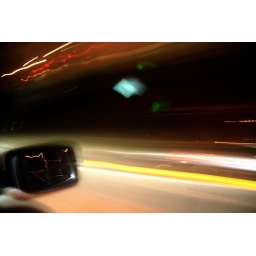
cat in the window